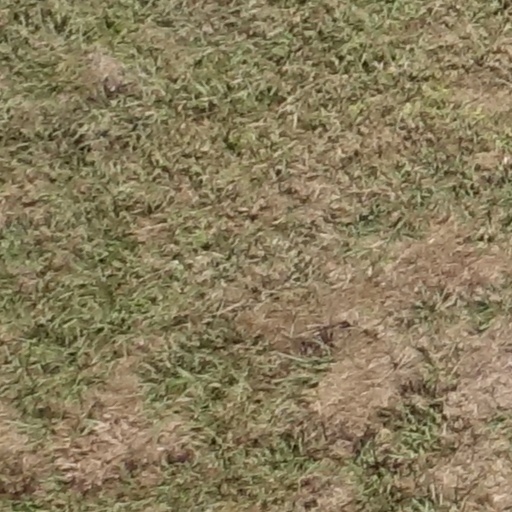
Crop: sorghum